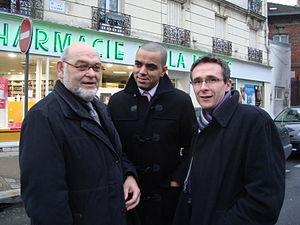
Le sénateur MUP avec le vice-président du Conseil général de Seine-Saint-Denis Stéphane Troussel apportant leur soutien à la candidature d'Abdelhak Kachouri aux régionales 2010.